Craven Cottage

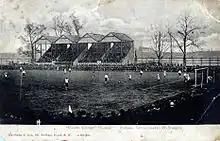
The 'Rabbit Hutch' stand along Stevenage Road before Archibald Leitch's redesign in 1904-5

When representatives of Fulham first came across the land, in 1894, it was so overgrown that it took two years to be made suitable for football to be played on it. A deal was struck for the owners of the ground to carry out the work, in return for which they would receive a proportion of the gate receipts.